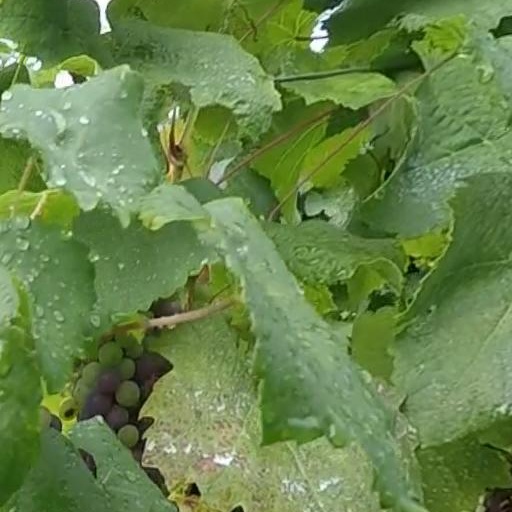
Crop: grape